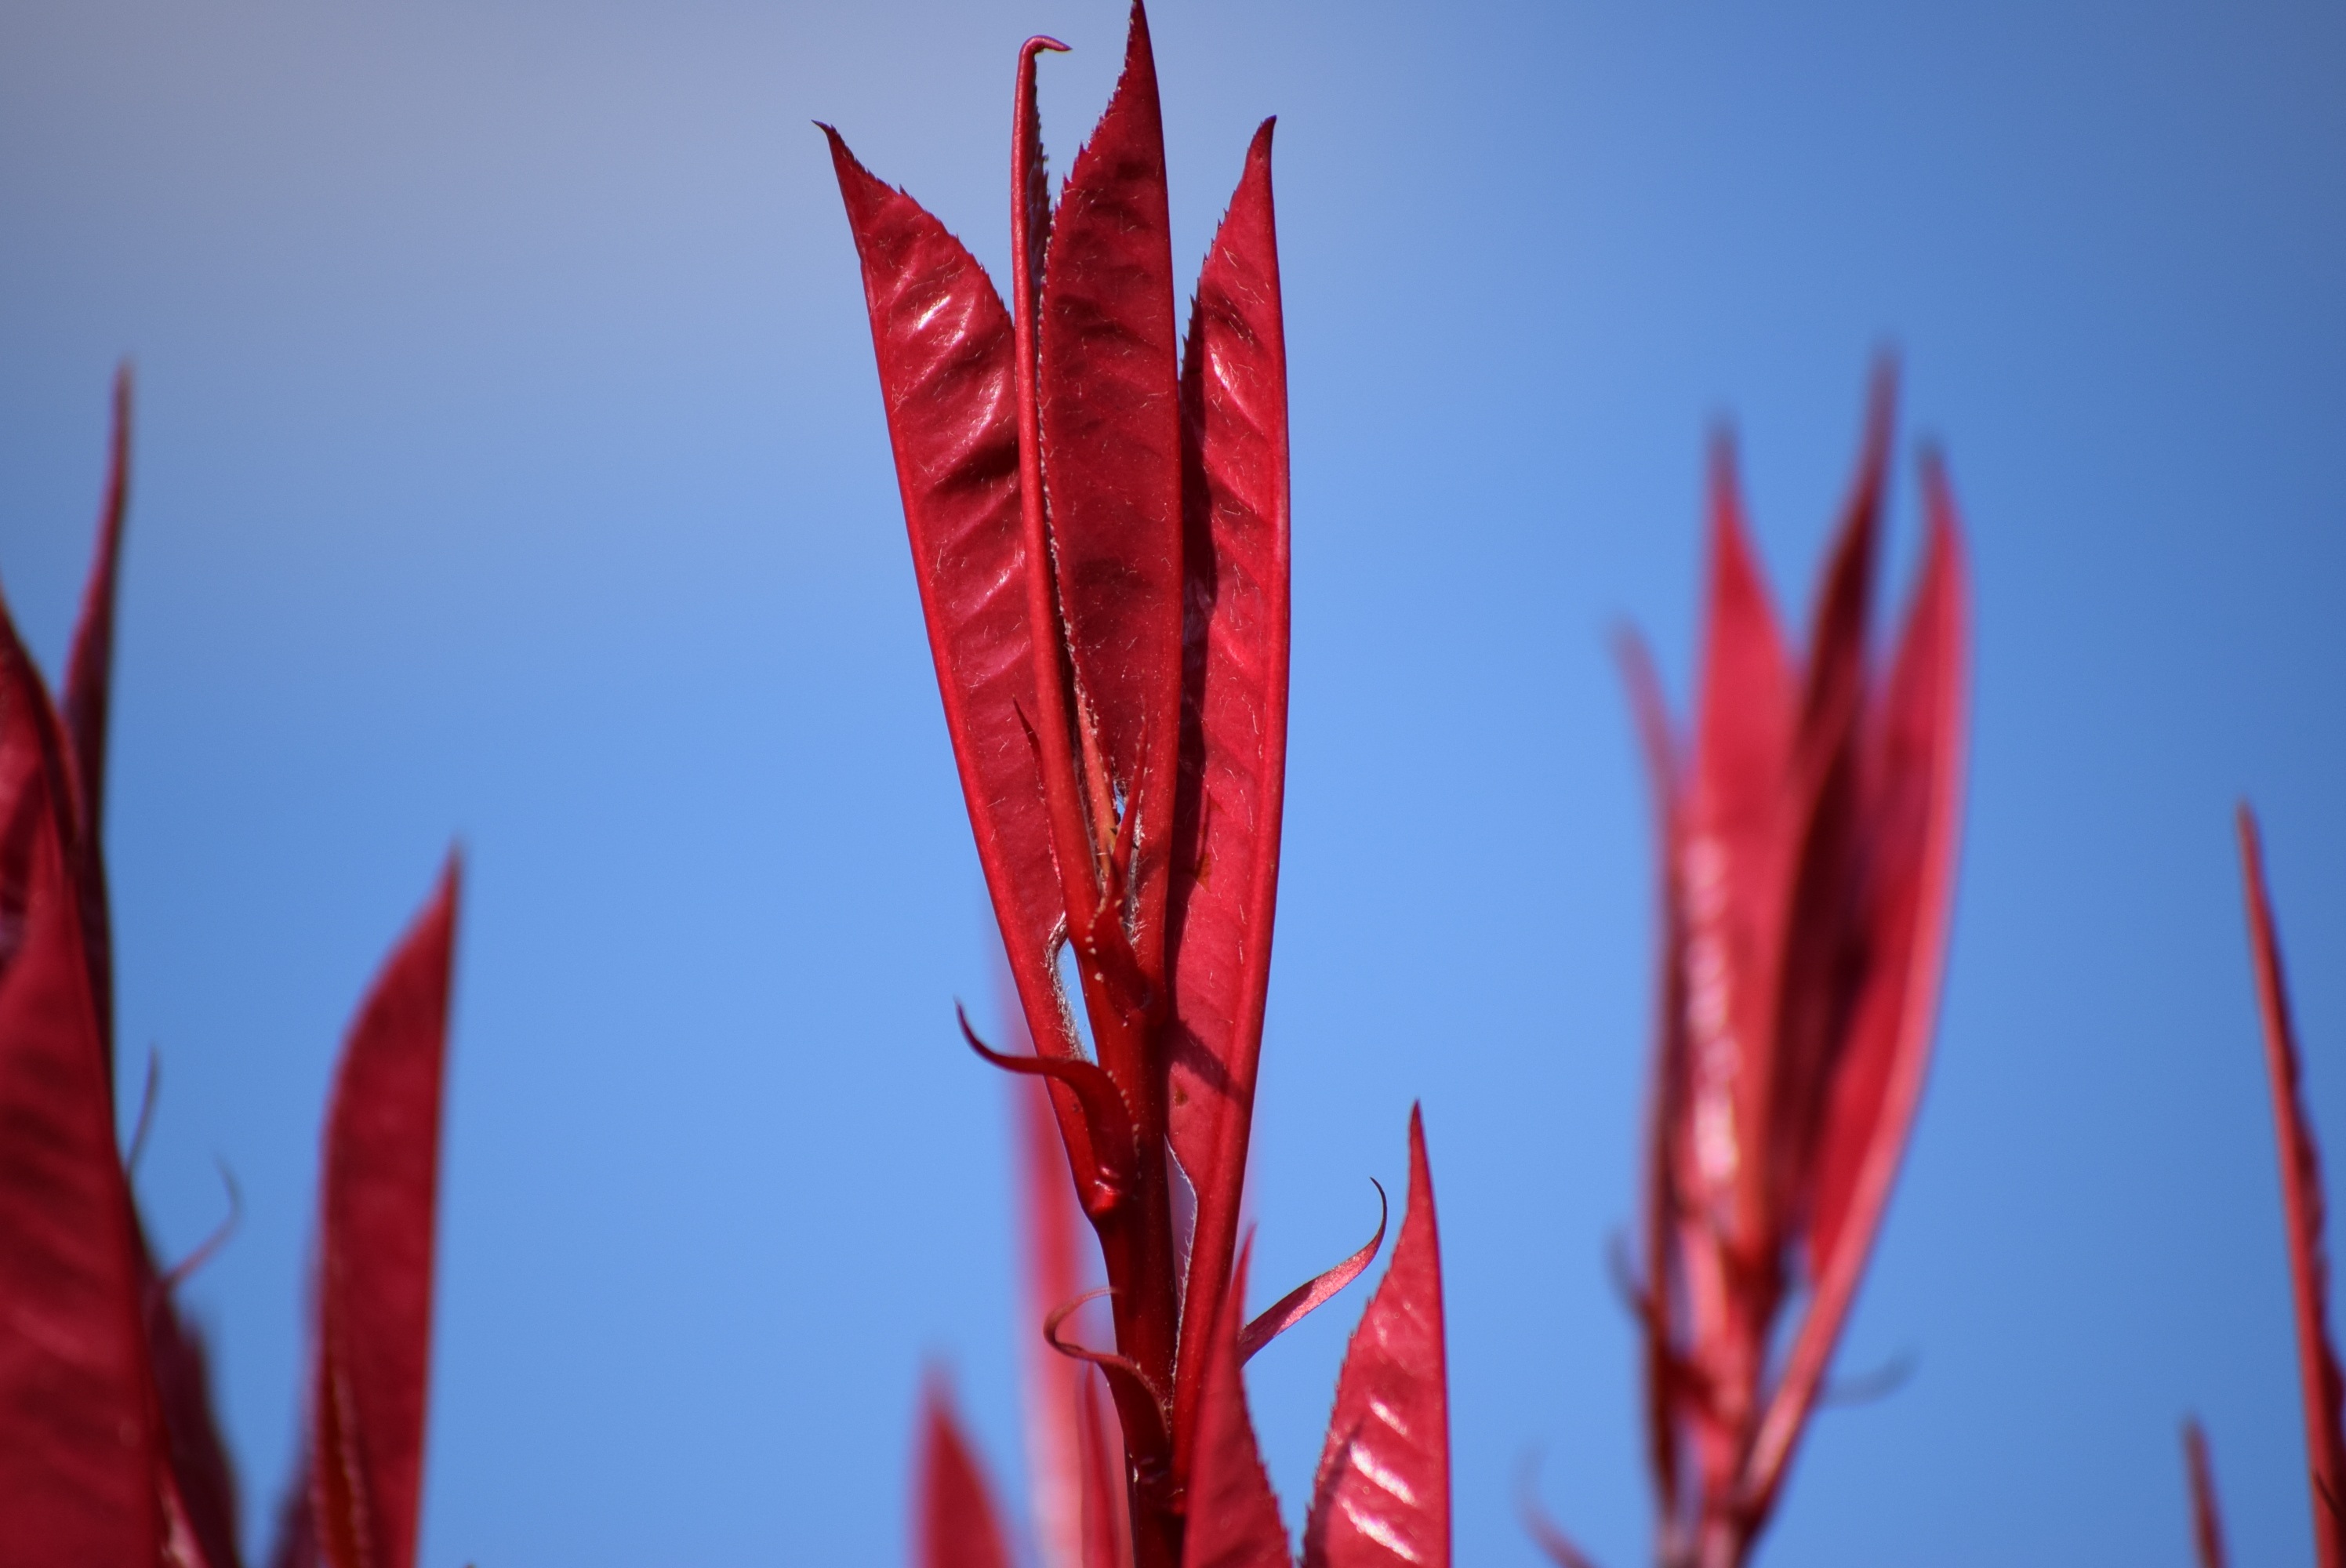
nature, plant, sky, sunlight, leaf, flower, petal, spring, red, color, flag, blue, garden, flora, plants, close up, buds, macro photography, flowering plant, flag of the united states, grass family, land plant